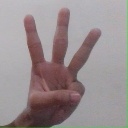
अक्षर: व